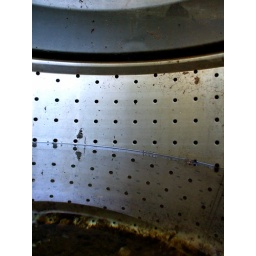
A pool of water in a old washer reflects the side wall of the inside